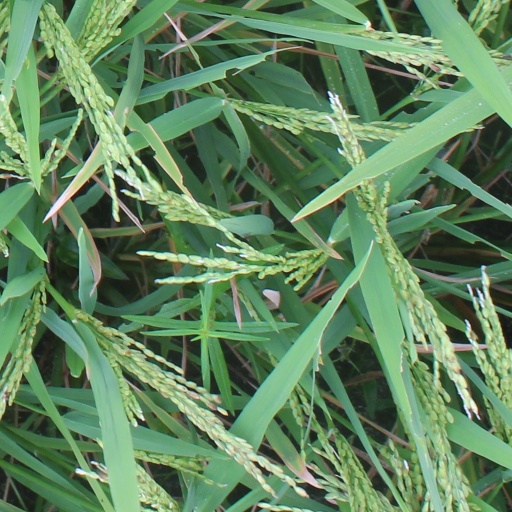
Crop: rice